Kudremukh Iron Ore Company

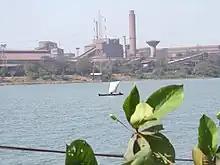
The Kudremukh Iron Ore Company Ltd. plant in New Mangalore Port

The pellet plant, with a capacity of 3.5 million tons per annum, was commissioned at Mangalore in 1987. The plant was stopped in 2011 but in 2014, it resumed producing and exporting pellets, running on ores supplied by NMDC Limited. The pellets have been shipped to countries like China, Iran, Japan, and Taiwan.